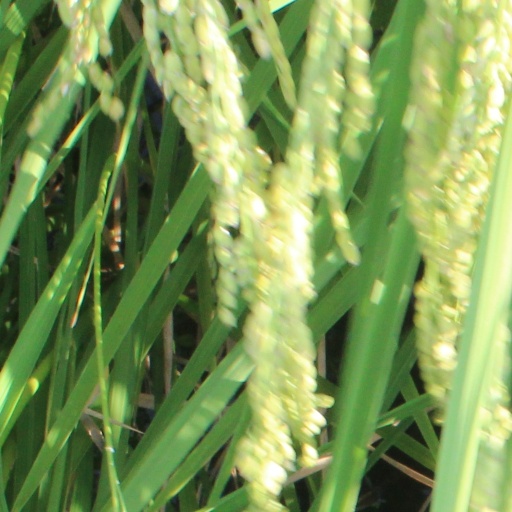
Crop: rice